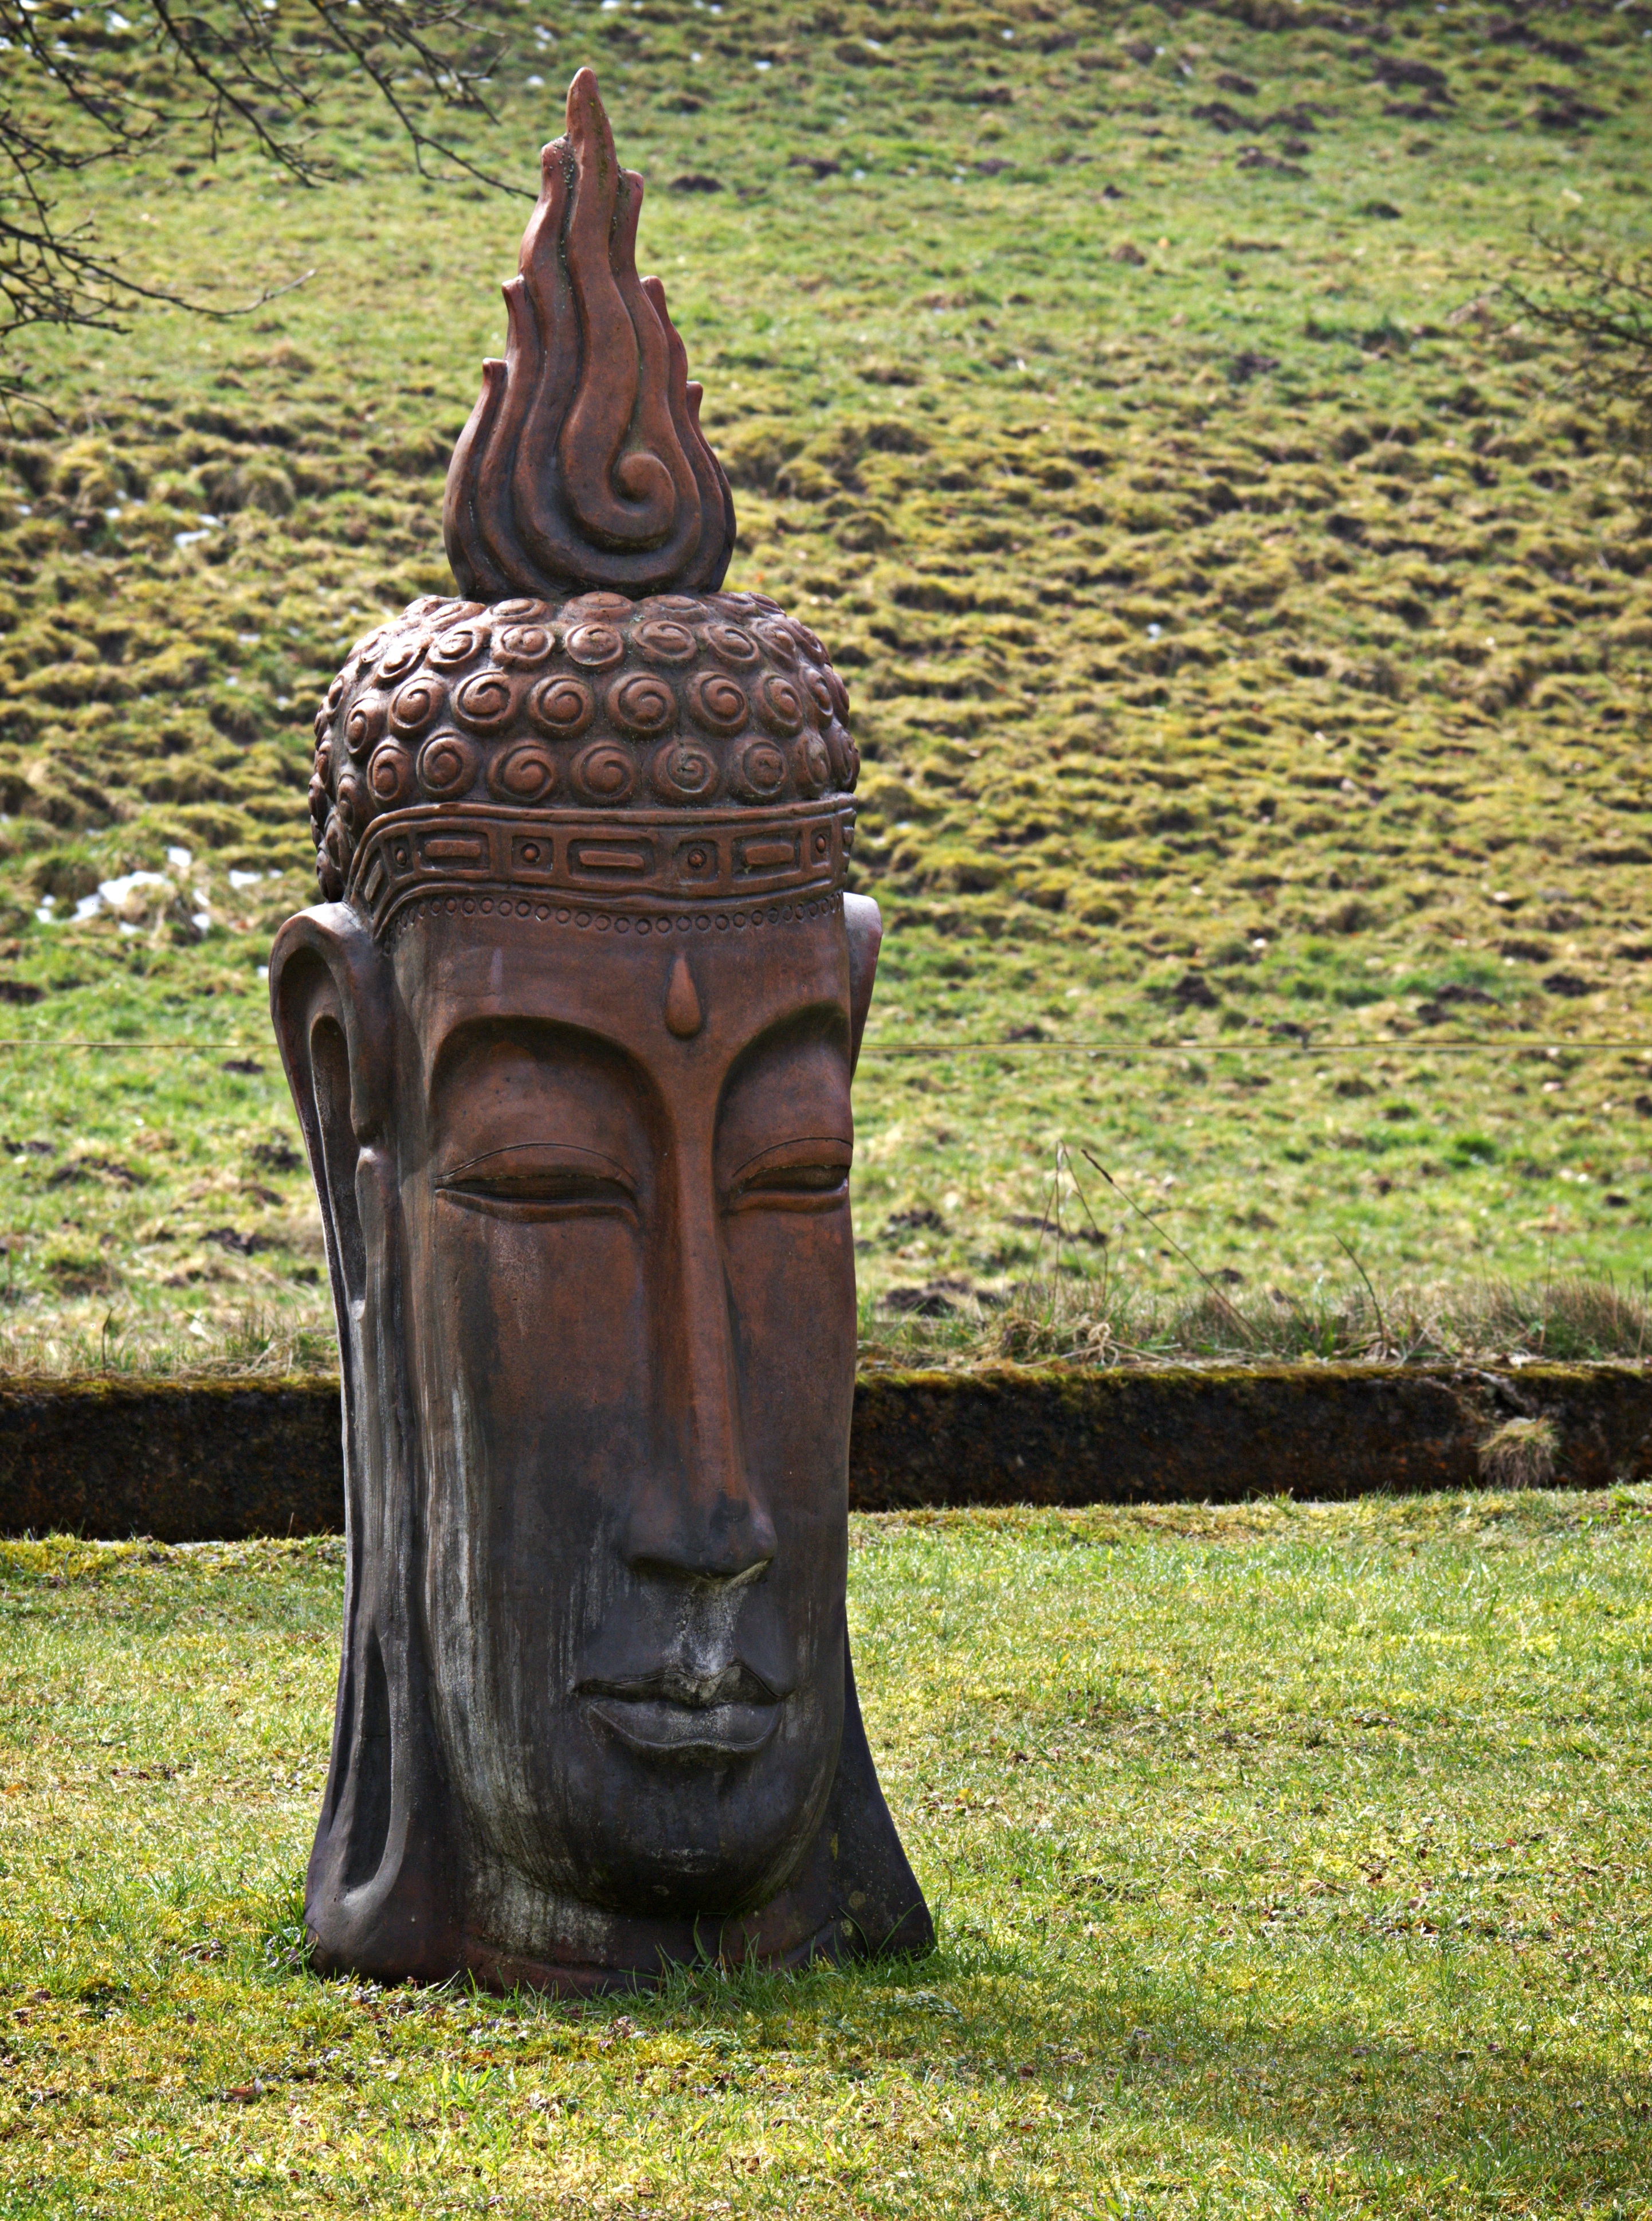
monument, statue, decoration, asia, garden, deco, face, sculpture, art, mask, figure, temple, head, buddha, carving, friendly, stone sculpture, tiki, ancient history, outdoor structure